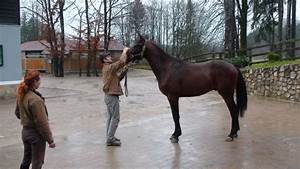
Label: horse